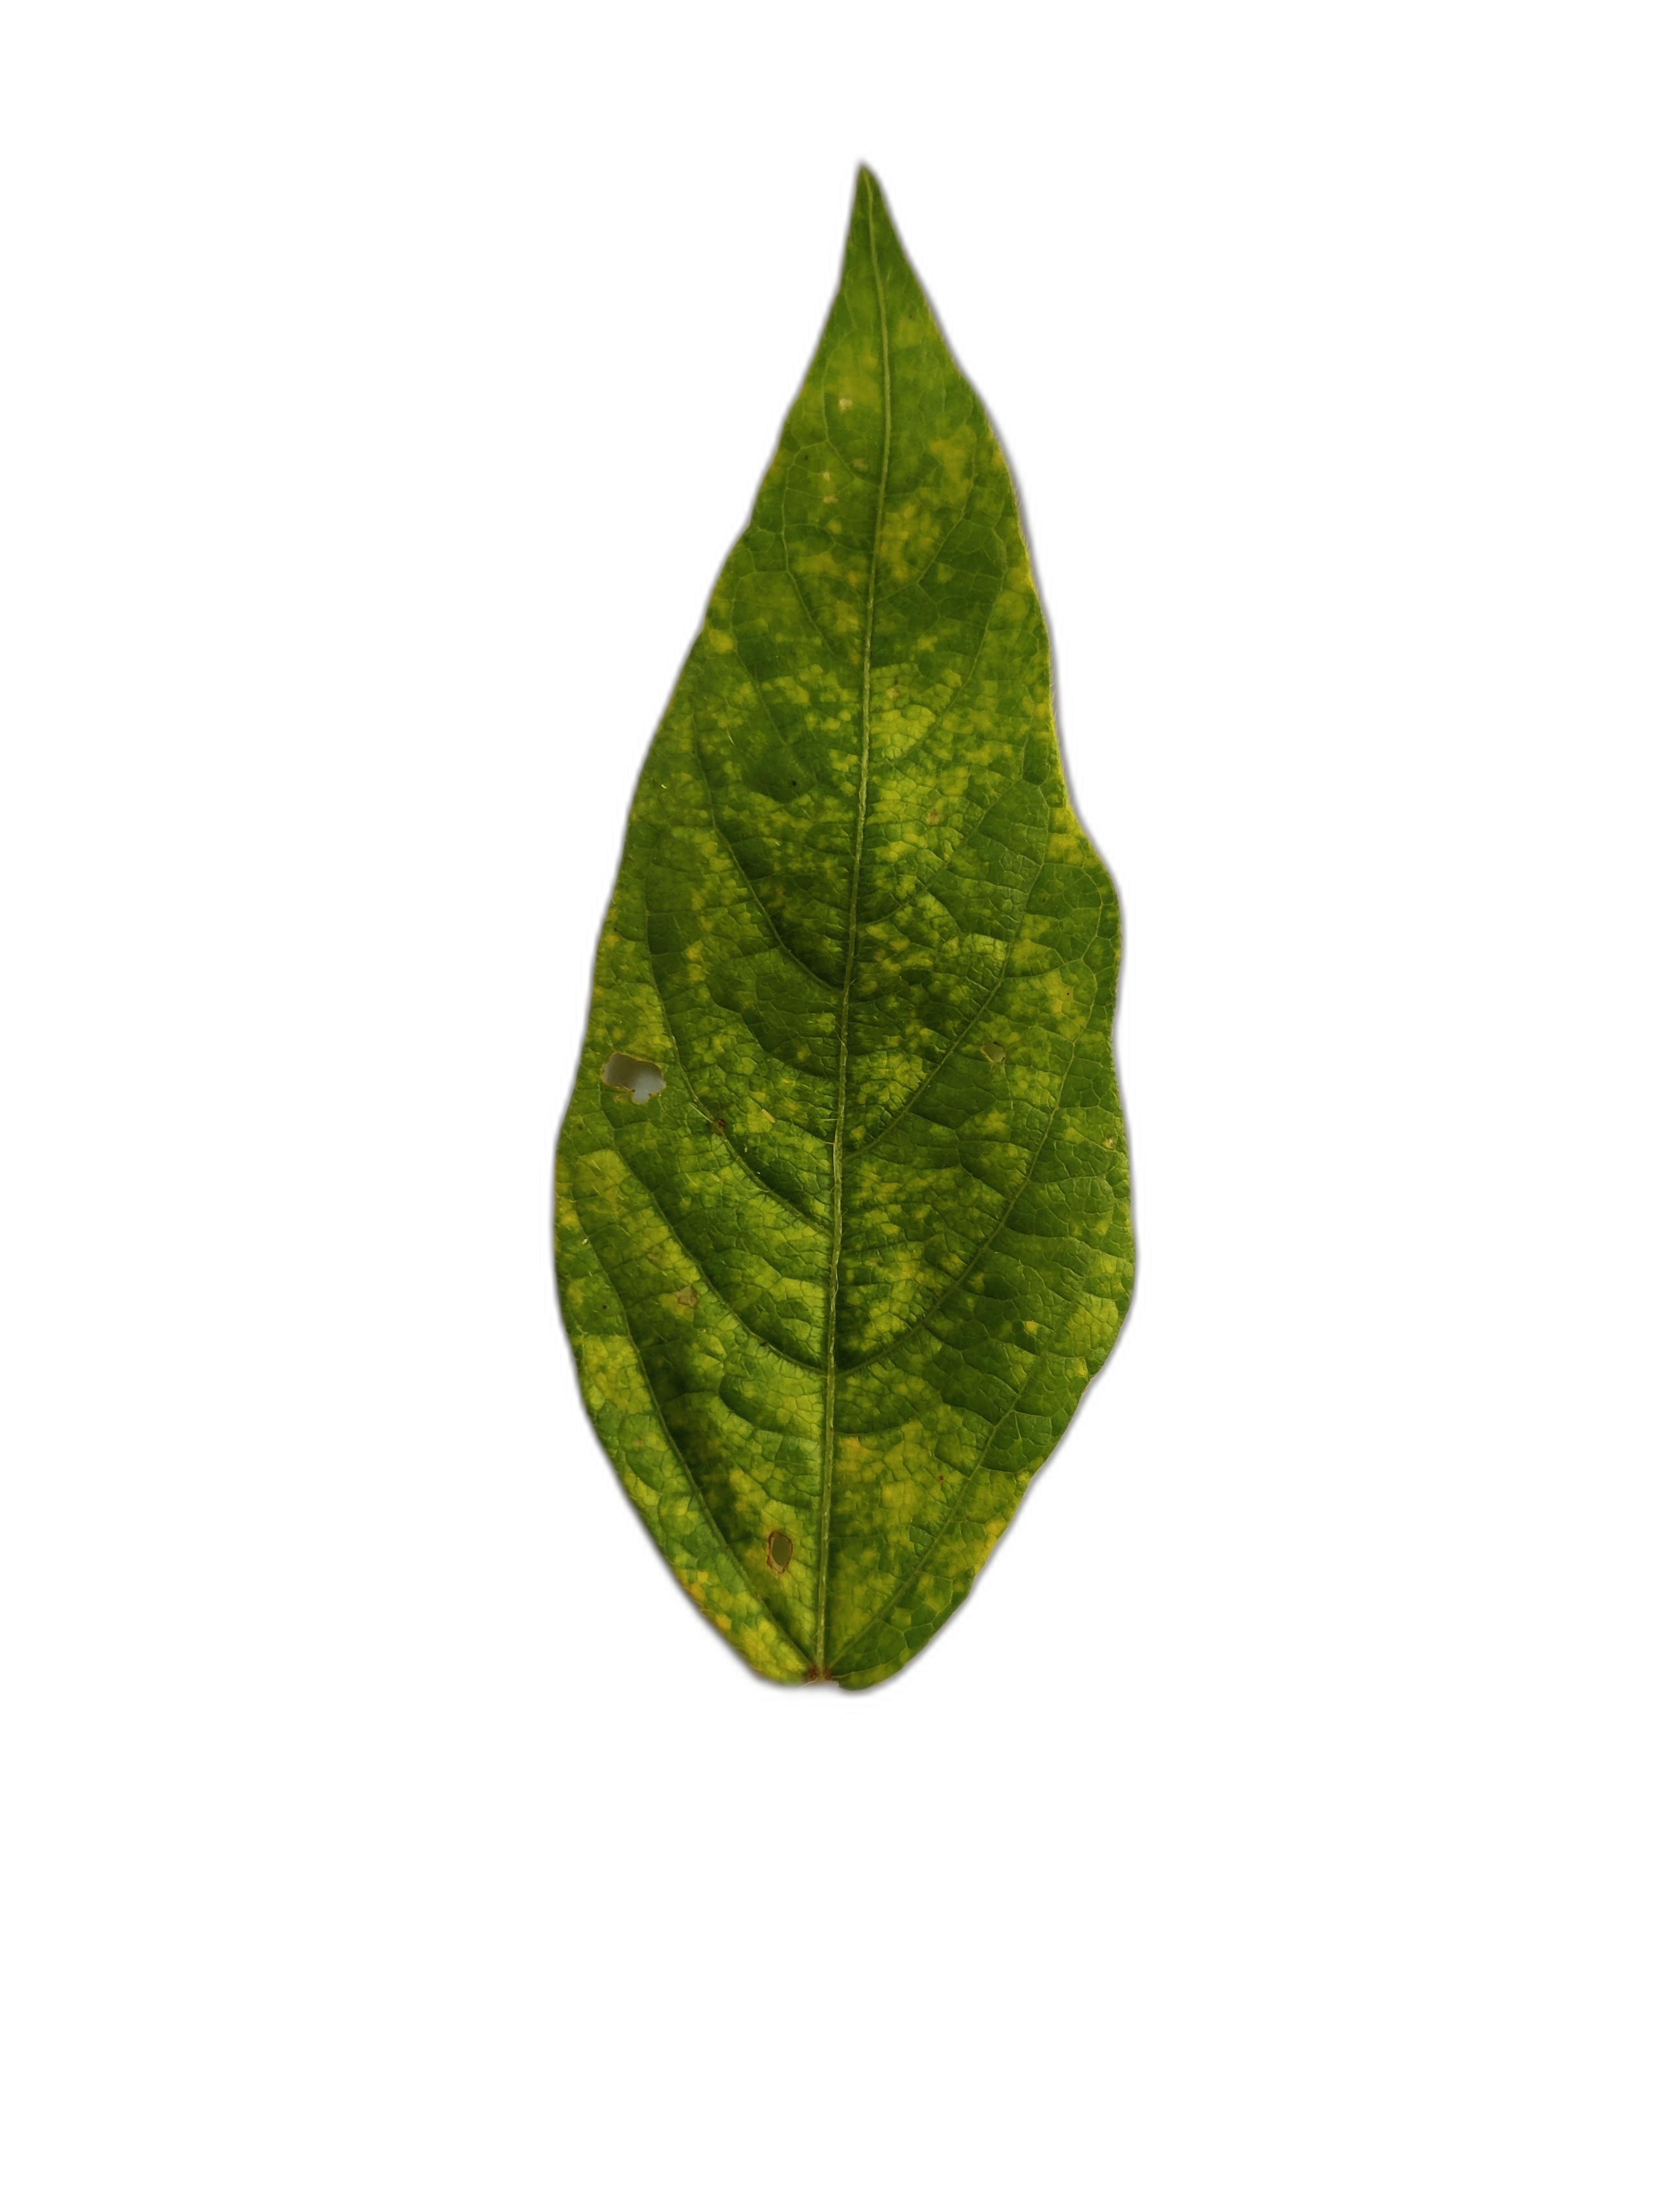
Label: Yellow Mosaic